Religion in the Netherlands

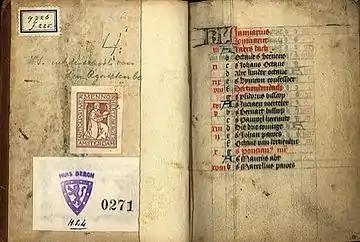
The beginning of the Book of the Hours of Geert Grote

The rebellious Netherlands that had united in the Union of Utrecht (1579) declared their independence from Spain in 1581, during the Eighty Years' War; Spain finally accepted this in 1648. The Dutch revolt was partially religiously motivated, as during the Reformation many of the Dutch had adopted Lutheran, Anabaptist, Calvinist or Mennonite forms of Protestantism. These religious movements were suppressed by the Spanish, who supported the Counter Reformation. After independence, the Netherlands adopted Calvinism as an informal state religion, but practiced a degree of religious tolerance towards non-Calvinists. It cultivated a reputation as a safe refuge for Jewish and Protestant refugees from Flanders, France (Huguenots), Germany and England.